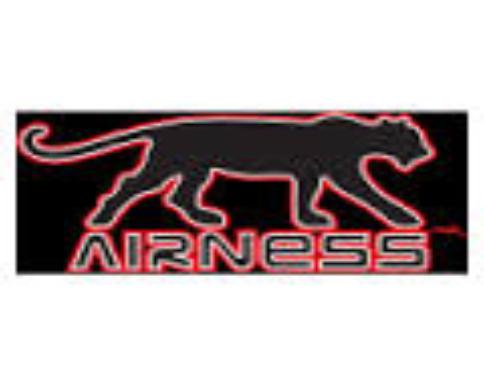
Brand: Airness
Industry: Clothes